Milan Kohout

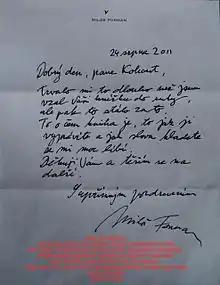
A letter by Miloš Forman to Milan Kohout in which he speaks highly of Kohout's book.

In September 2016 Kohout announced his candidacy for the 2018 Czech presidential elections, though in the event he did not start campaigning and was not a candidate in the election.